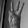
ASL letter: W